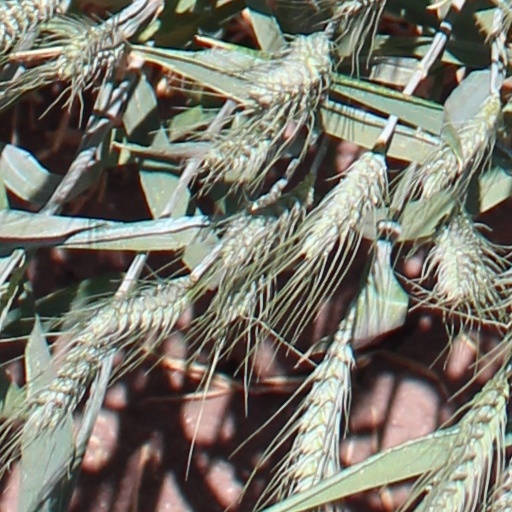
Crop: wheat